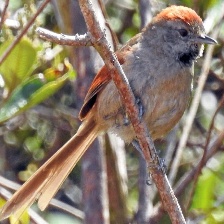
Species: AZARAS SPINETAIL
Scientific name: SYNALLAXIS AZARAE